Walter Francis Clokey

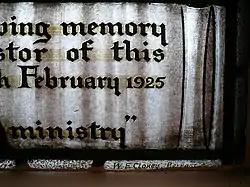
Maker's mark from c.1925

Walter Francis Clokey (18701930) was a British stained glass artist and manufacturer who resided in Belfast, Northern Ireland. He was president of the Belfast Wholesale Merchants and Manufacturers' Association, and councillor of the Belfast City Council. In 1928 he was elected as councillor by the Belfast Corporation into a special committee of six members with extensive powers to reorganize Belfast's civic affairs.